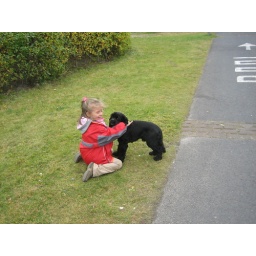
This dog was running around the geysir park.